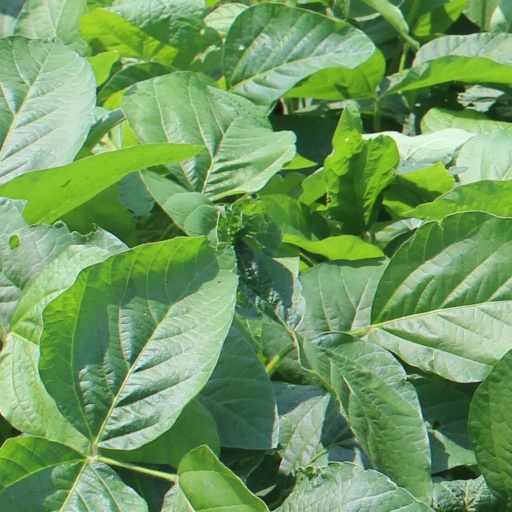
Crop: soybean